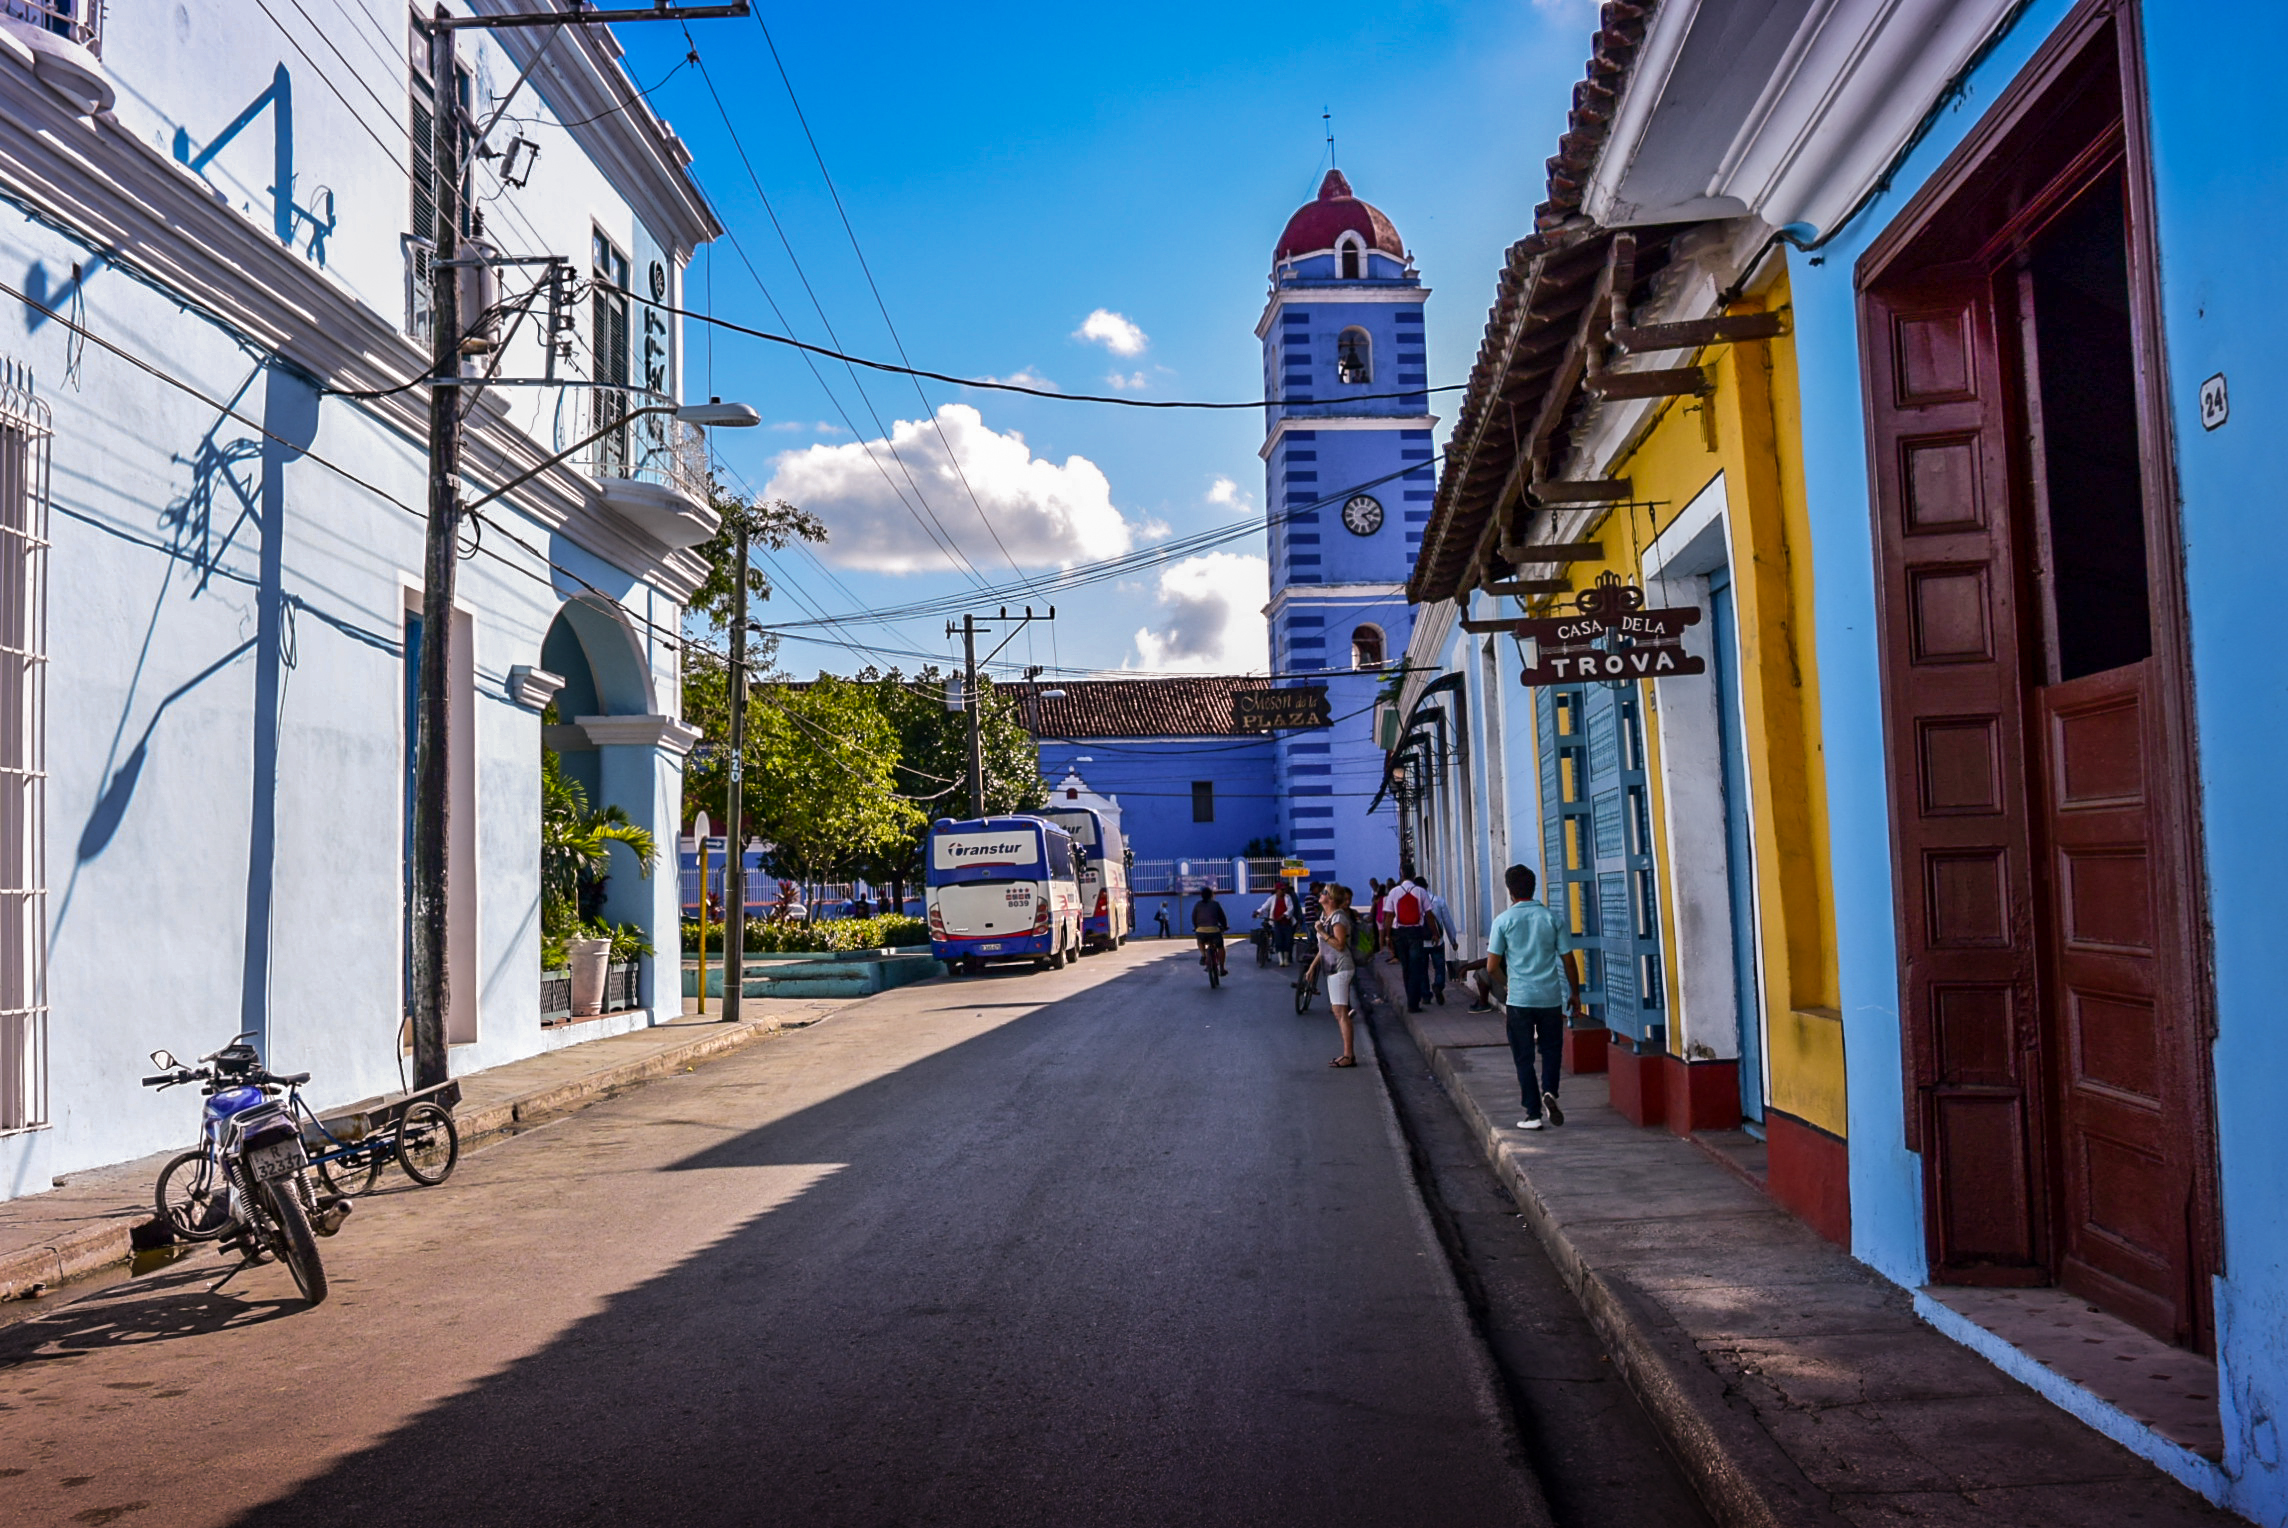
architecture, road, street, town, alley, city, cityscape, downtown, travel, tropical, color, facade, church, cathedral, tourism, lane, cuba, streets, infrastructure, iglesia, del, santo, mayor, caribbean, exotic, cuban, kathedrale, sancti, spiritus, espiritu, parroquial, honorato, neighbourhood, urban area, residential area, human settlement